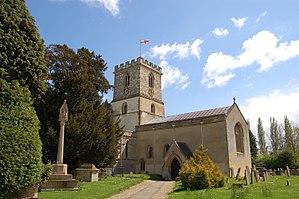
Stanton Harcourt est un village situé dans l'Oxfordshire, en Angleterre.